Jon Cozart

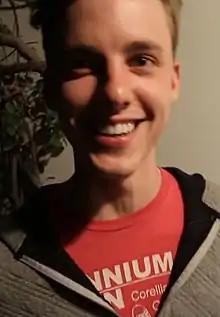
In a 2016 Vlogbrothers video

Jonathan Charles Cozart (born April 26, 1992), also known by his online alias Paint, is an American YouTube personality, musician, and comedian. As of November 2024, his main YouTube channel has 4.54 million subscribers.